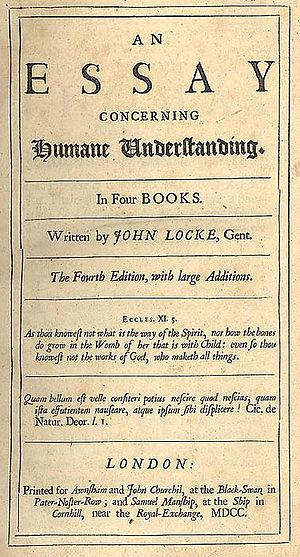
Pensées sur l'éducation, également connu sous le titre Quelques pensées sur l'éducation, est un traité d'éducation écrit en 1693 par le philosophe britannique John Locke. Durant plus d'un siècle, il constitue le travail philosophique sur l'éducation le plus important d'Angleterre et est traduit dans la plupart des langues européennes durant le XVIIIᵉ siècle. La plupart des auteurs européens plus contemporains, dont Jean-Jacques Rousseau, ayant écrit sur le sujet ont par ailleurs reconnu son influence.
5 octobre : Création en Italie d’une Académie romaine, l’Académie d'Arcadie, qui se donne pour but d’exterminer le mauvais goût.